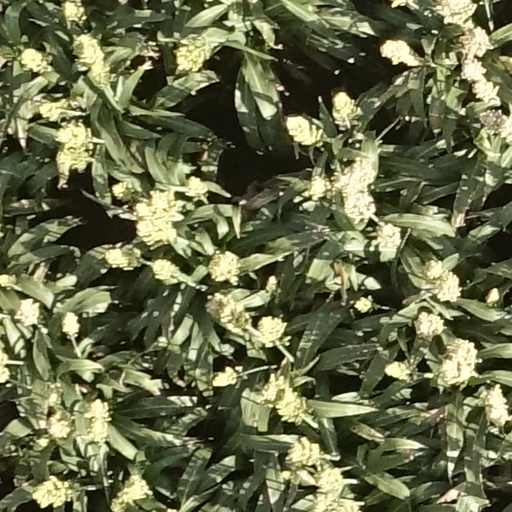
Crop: sorghum